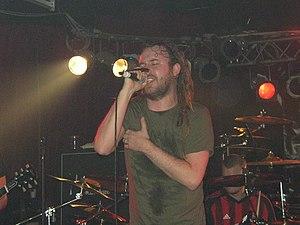
Passenger est un groupe de metal alternatif suédois. Formé en 1995, le groupe se composait d'Anders Fridén au chant, Niclas Englin à la guitare, Patrik J. Sten à la batterie et Håkan Skoger à la basse. Passenger se sépare en 2004.